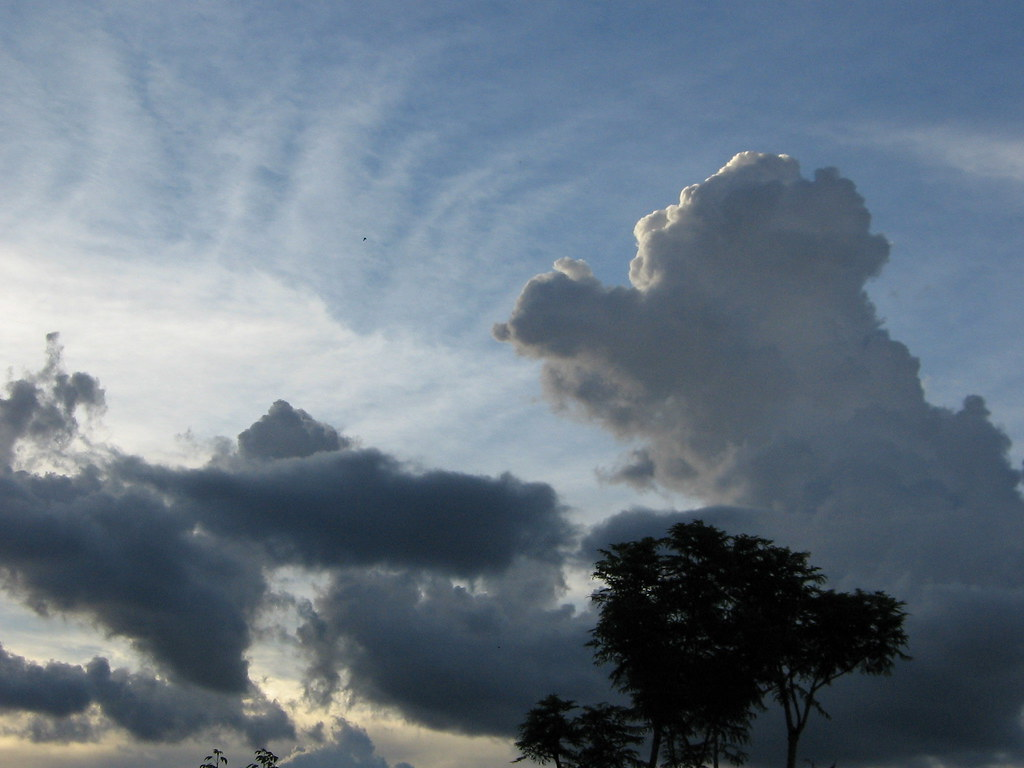
Fire: no
Smoke: no